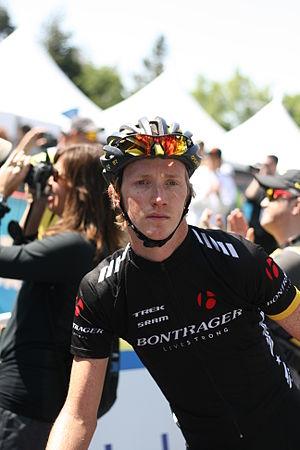
2e étape (Santa Cruz) du Tour de Californie Picture by Richard Masoner
L'équipe cycliste Hagens Berman Axeon est une équipe cycliste américaine, créée en 2009 et ayant le statut d'équipe continentale. Tous les coureurs de l'équipe ont moins de 23 ans.